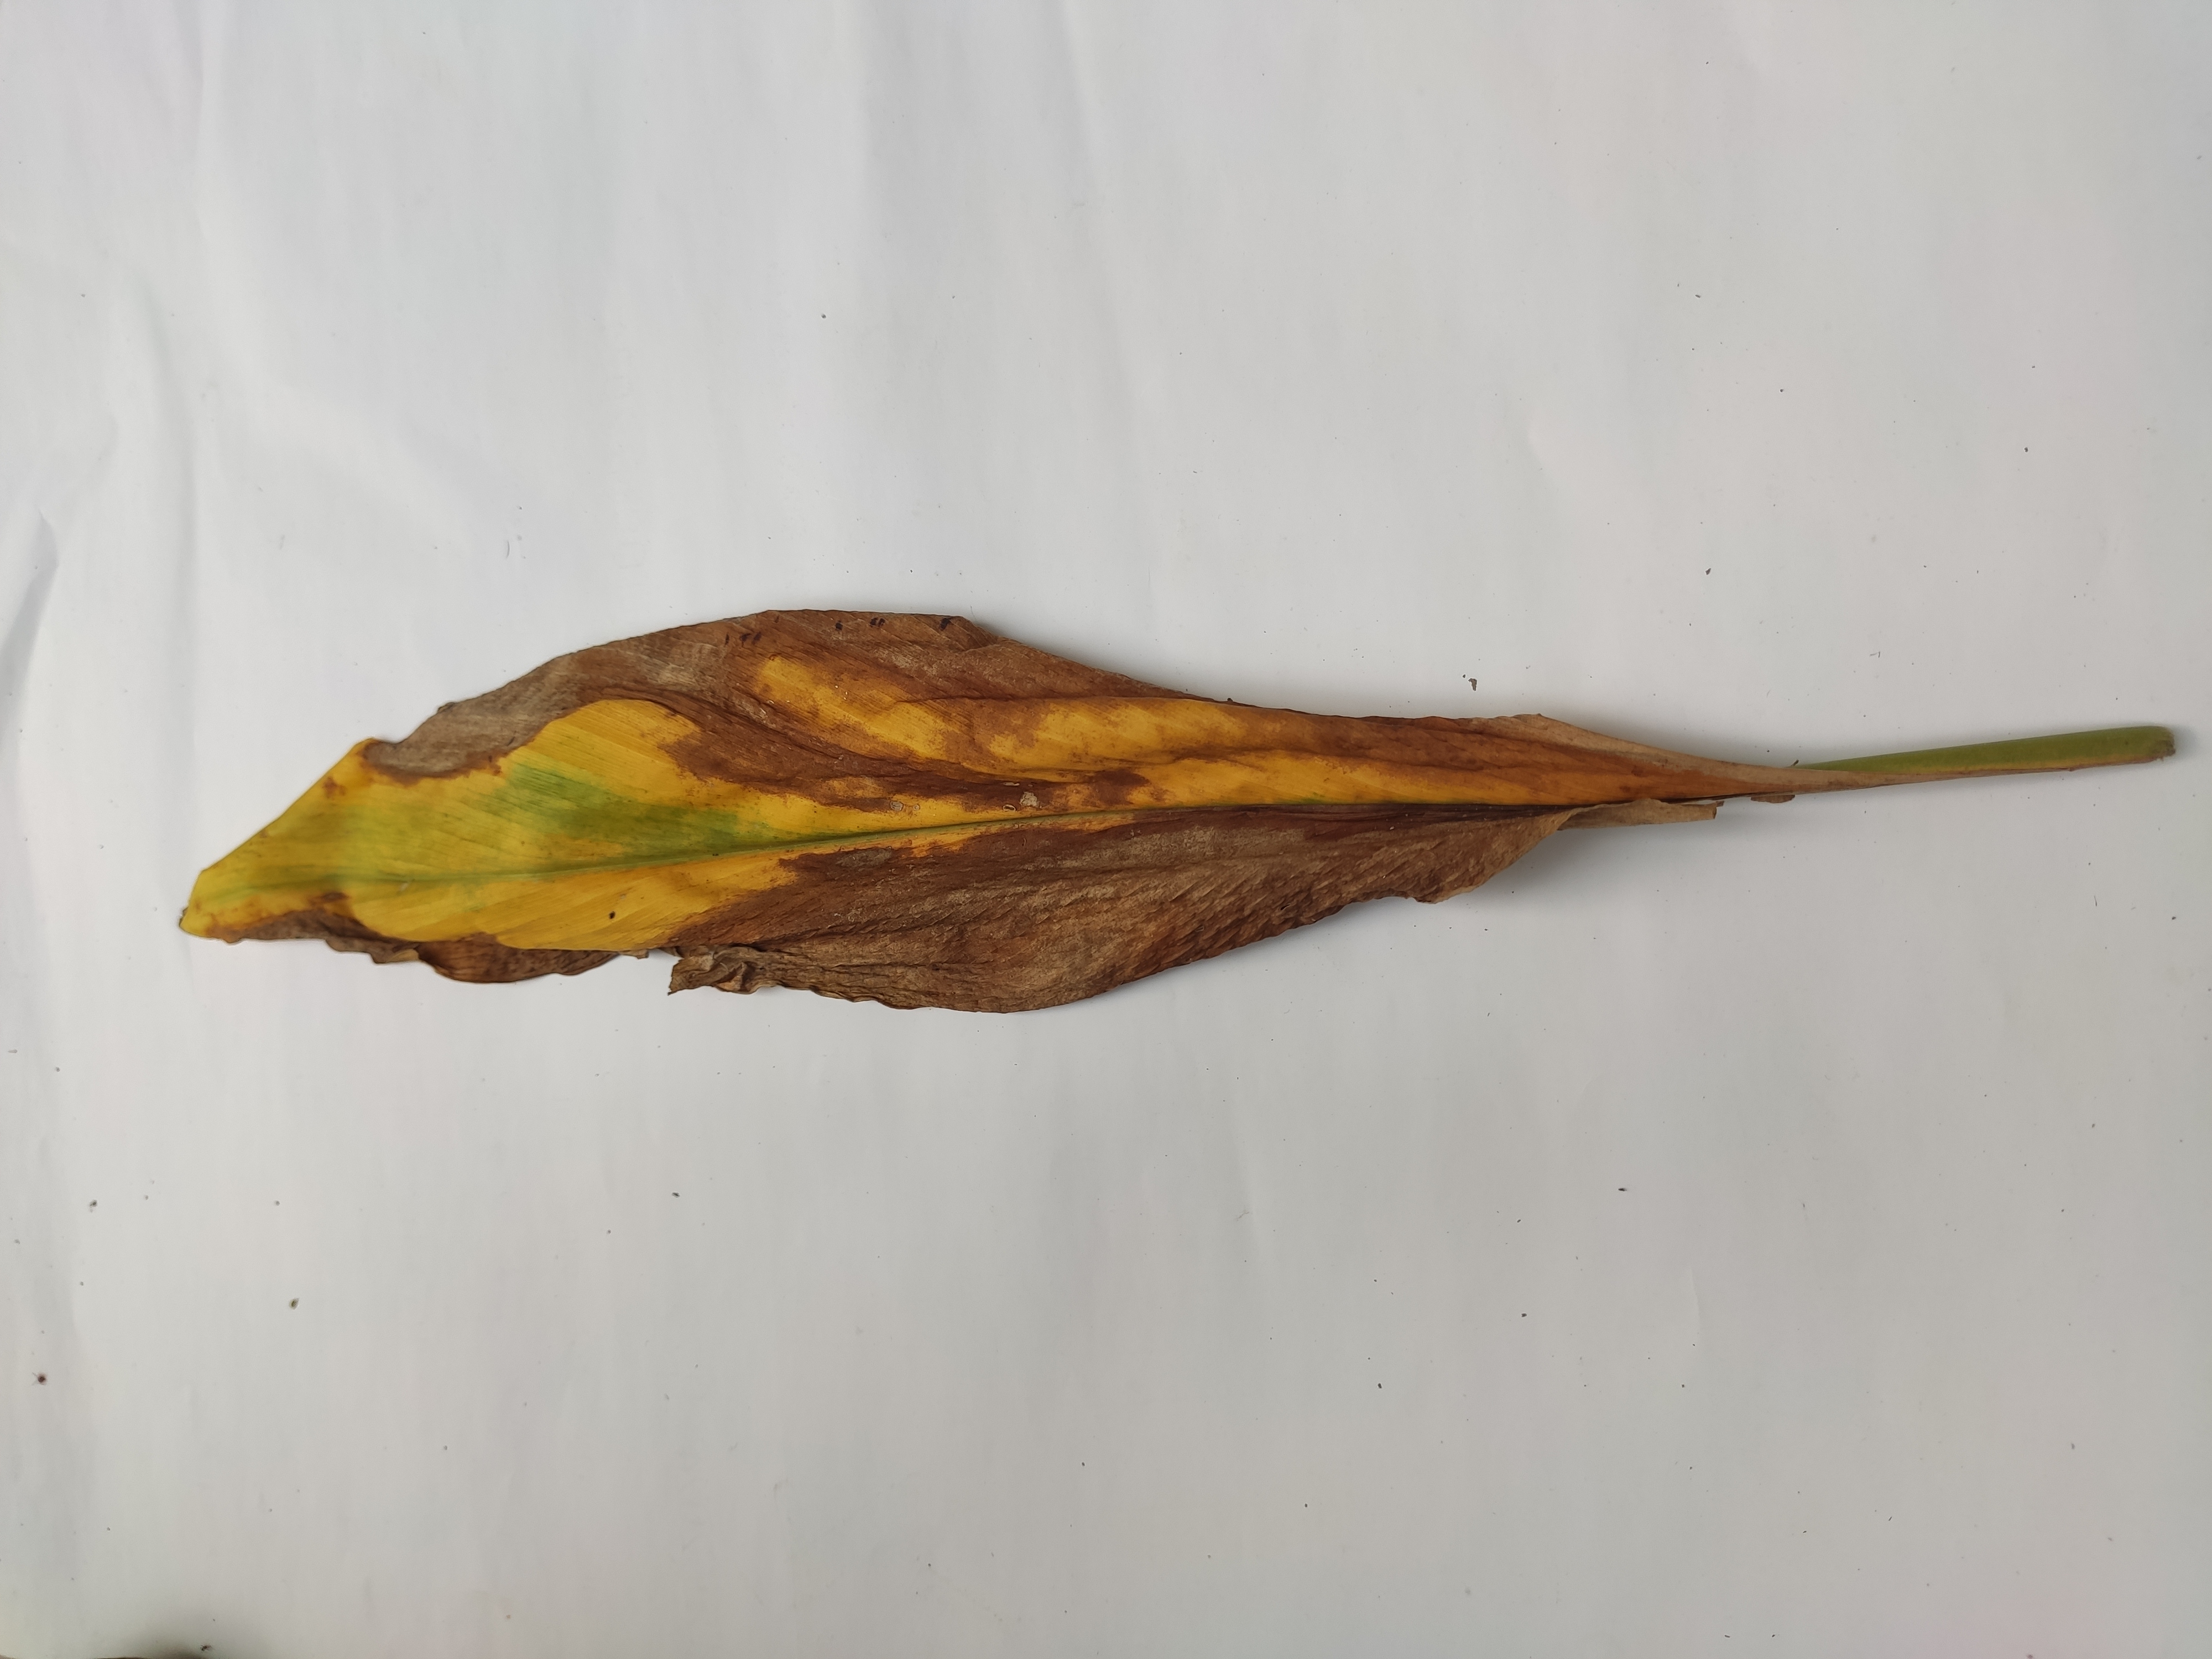
Label: Blotch